Urban Jürgensen

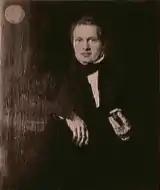
Louis Urban Jürgensen (1806-1867)

He was engaged to Sophie Henriette (31 January 1780, Locle - 24 January 1852, Copenhagen) in Neuchâtel, and they were married on 12 May 1801 in Peseux. She was a daughter of watchmaker Jacques Frédéric Houriet (1743–1830) and Henriette Courvoisier (1753–88).